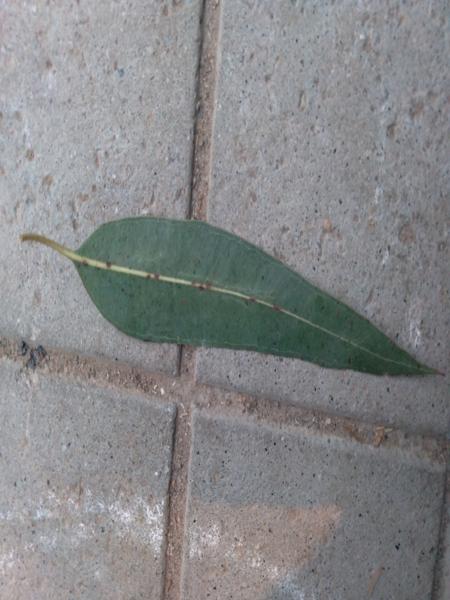
Plant: Eucalyptus